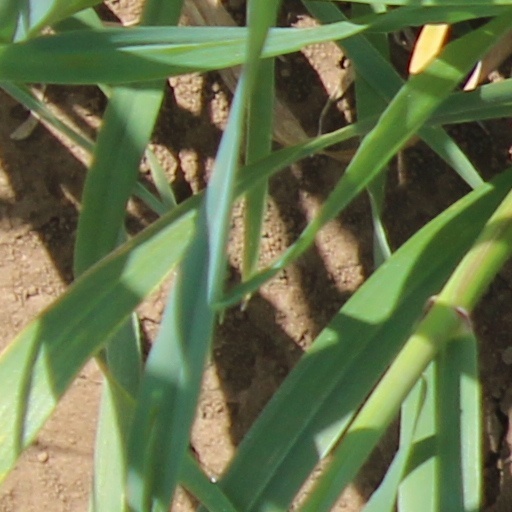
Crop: wheat